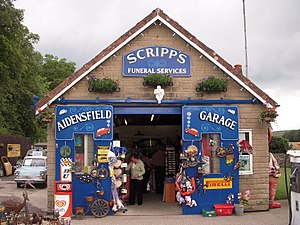
Små og store synder / Handlingen
Scripps' værksted og begravelsesforretning
Goathland Garage = Scripp's Garage i den kendte serie ""Små og store synder"". Juli 2011
"Små og store synder er en længerevarende britisk politidramaserie, hvor handlingen foregår på og omkring de ansatte på en fiktiv politistation lokaliseret i den fiktive lille engelske Yorkshire-landsby Aidensfield i 1960'erne. Tv-serien er bygget over en bog-serie, ""The Constable Series"" skrevet af forfatteren Peter Walker under pseudonymet Nicholas Rhea, som Yorkshire Televison købte rettighederne til. Som landsbyen Aidensfield er brugt den lille by Goathland i Yorkshire. Jernbanestationen i Goathland, der lægger lokaliteter til Aidensfield Station, er samme jernbanestation, som anvendes i Harry Potter-filmene.